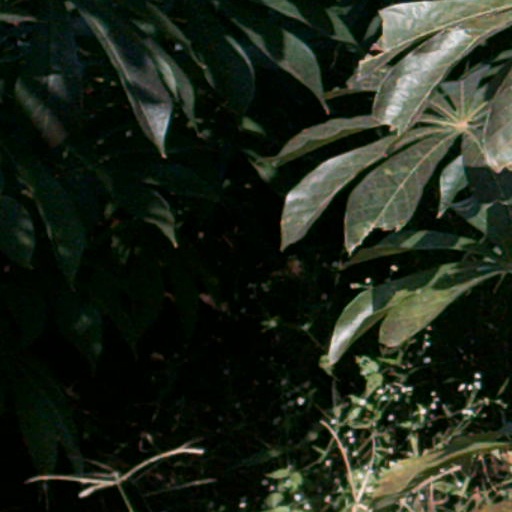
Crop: cassava